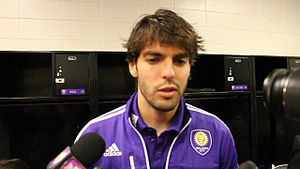
Kaká
Kaká talende med medierne efter Orlando Citys første sejr i MLS fredag den 13. marts 2015.
Ricardo Izecson dos Santos Leite bedre kendt som Kaká, er en brasiliansk tidligere fodboldspiller, der spillede for klubber som italienske A.C. Milan, Real Madrid og São Paulo FC samt på Brasiliens fodboldlandshold. Han spillede på den offensive midtbane og blev i 2007 valgt som årets fodboldspiller og UEFA Club Footballer of the Year samt modtog Ballon d'Or samme år.